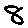
Label: 8